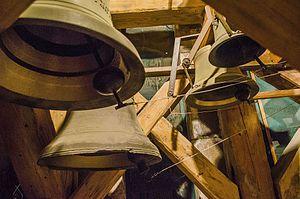
Au premier plan, la cloche de l'an 2000. Au fond, Antoinette-Marie-Thérèse
Le carillon de Taninges est installé dans le clocher de l'église Saint Jean-Baptiste de Taninges. Il est le premier carillon de la Haute-Savoie et le cinquième de Rhône-Alpes par le nombre de cloches, actuellement à 44.